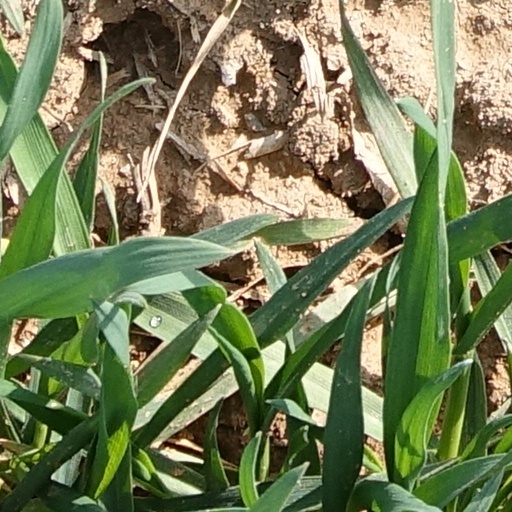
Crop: wheat